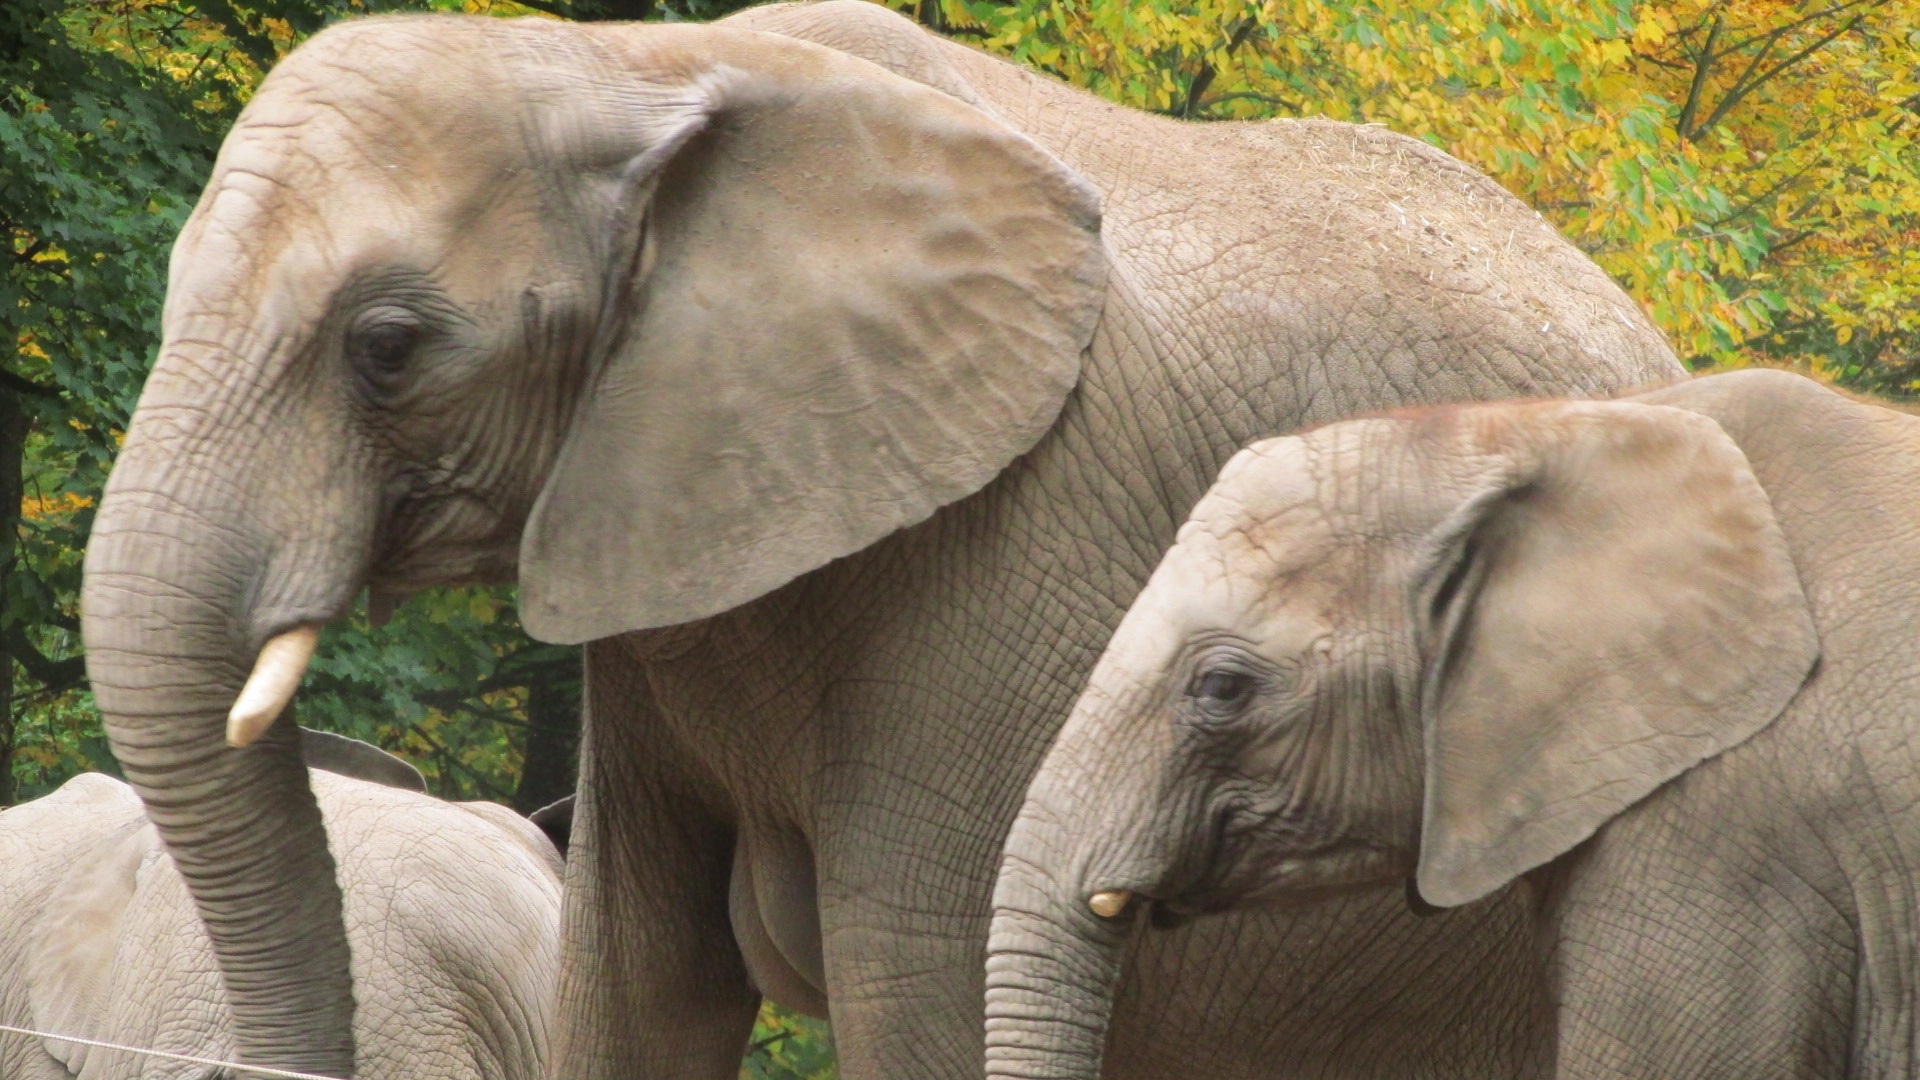
wildlife, zoo, mammal, fauna, elephant, animals, vertebrate, safari, indian elephant, african elephant, wuppertal, families, elephants and mammoths, strength lings